Business rule mining

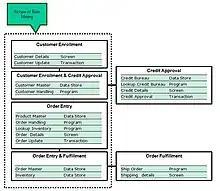
Business rule mining example

Business rule mining is the process of extracting essential intellectual business logic in the form of business rules from packaged or legacy software applications, recasting them in natural or formal language, and storing them in a source rule repository for further analysis or forward engineering. The goal is to capture these legacy business rules in a way that the business can validate, control and change them over time.